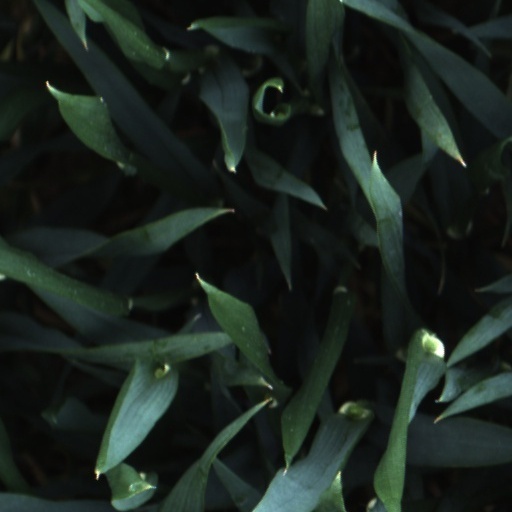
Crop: wheat